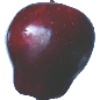
Label: red_delicious_apple